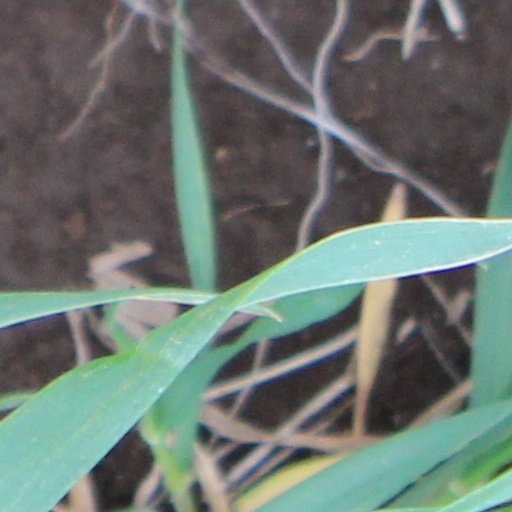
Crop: wheat